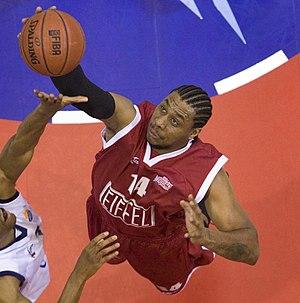
Jerome Beasley, né le 17 mai 1980, à Compton, en Californie, est un ancien joueur de basket-ball américain. Il évolue durant sa carrière aux postes d'ailier fort et de pivot.